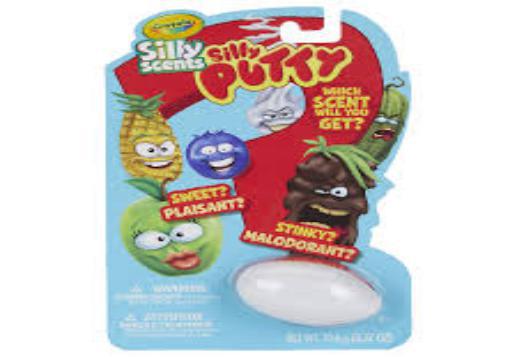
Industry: Leisure